Estanislao Zuleta

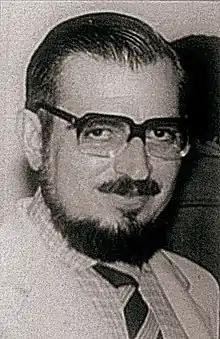

Estanislao Zuleta (1935 – 1990) was a Colombian philosopher, writer and professor, mainly known for his writings, work at various universities, and many lectures. He wrote treatises and talked about ancient and modern thinkers, and historical analyses about Latin American culture, the Latin American economy, philosophy, psychology and education. He was also an adviser for the United Nations, the Colombian Ministry of Agriculture, the Colombian Institute for Agrarian Reform (Incora), and former president Belisario Betancur Cuartas, and was a writer for the Crisis Magazine of Medellín. He was awarded the "Honoris Causa" in psychology of University of Valle in 1980. The Estanislao Zuleta Foundation was created after his death to continue to promote his legacy.